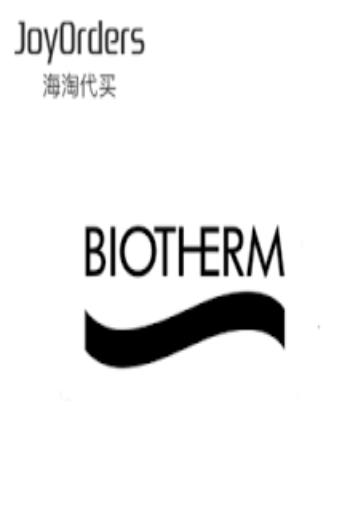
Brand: Biotherm
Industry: Necessities